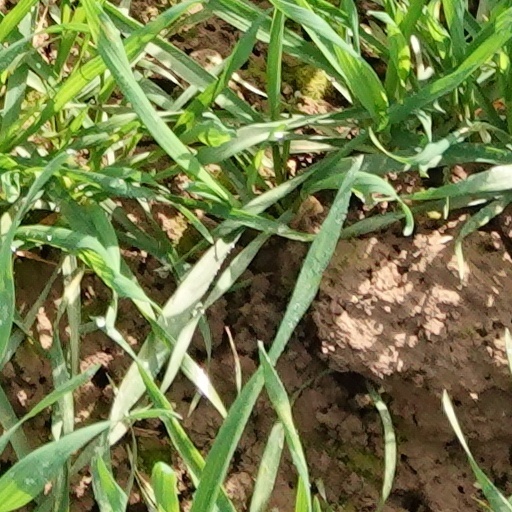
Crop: wheat